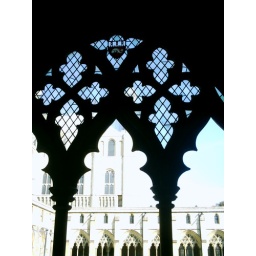
You can see a stained-glass fish in the glass up there.